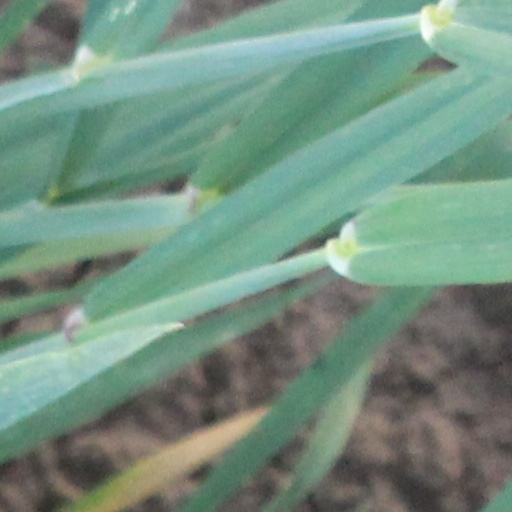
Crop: wheat